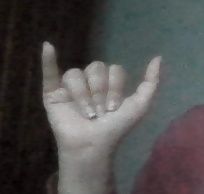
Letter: ya